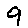
Label: 9